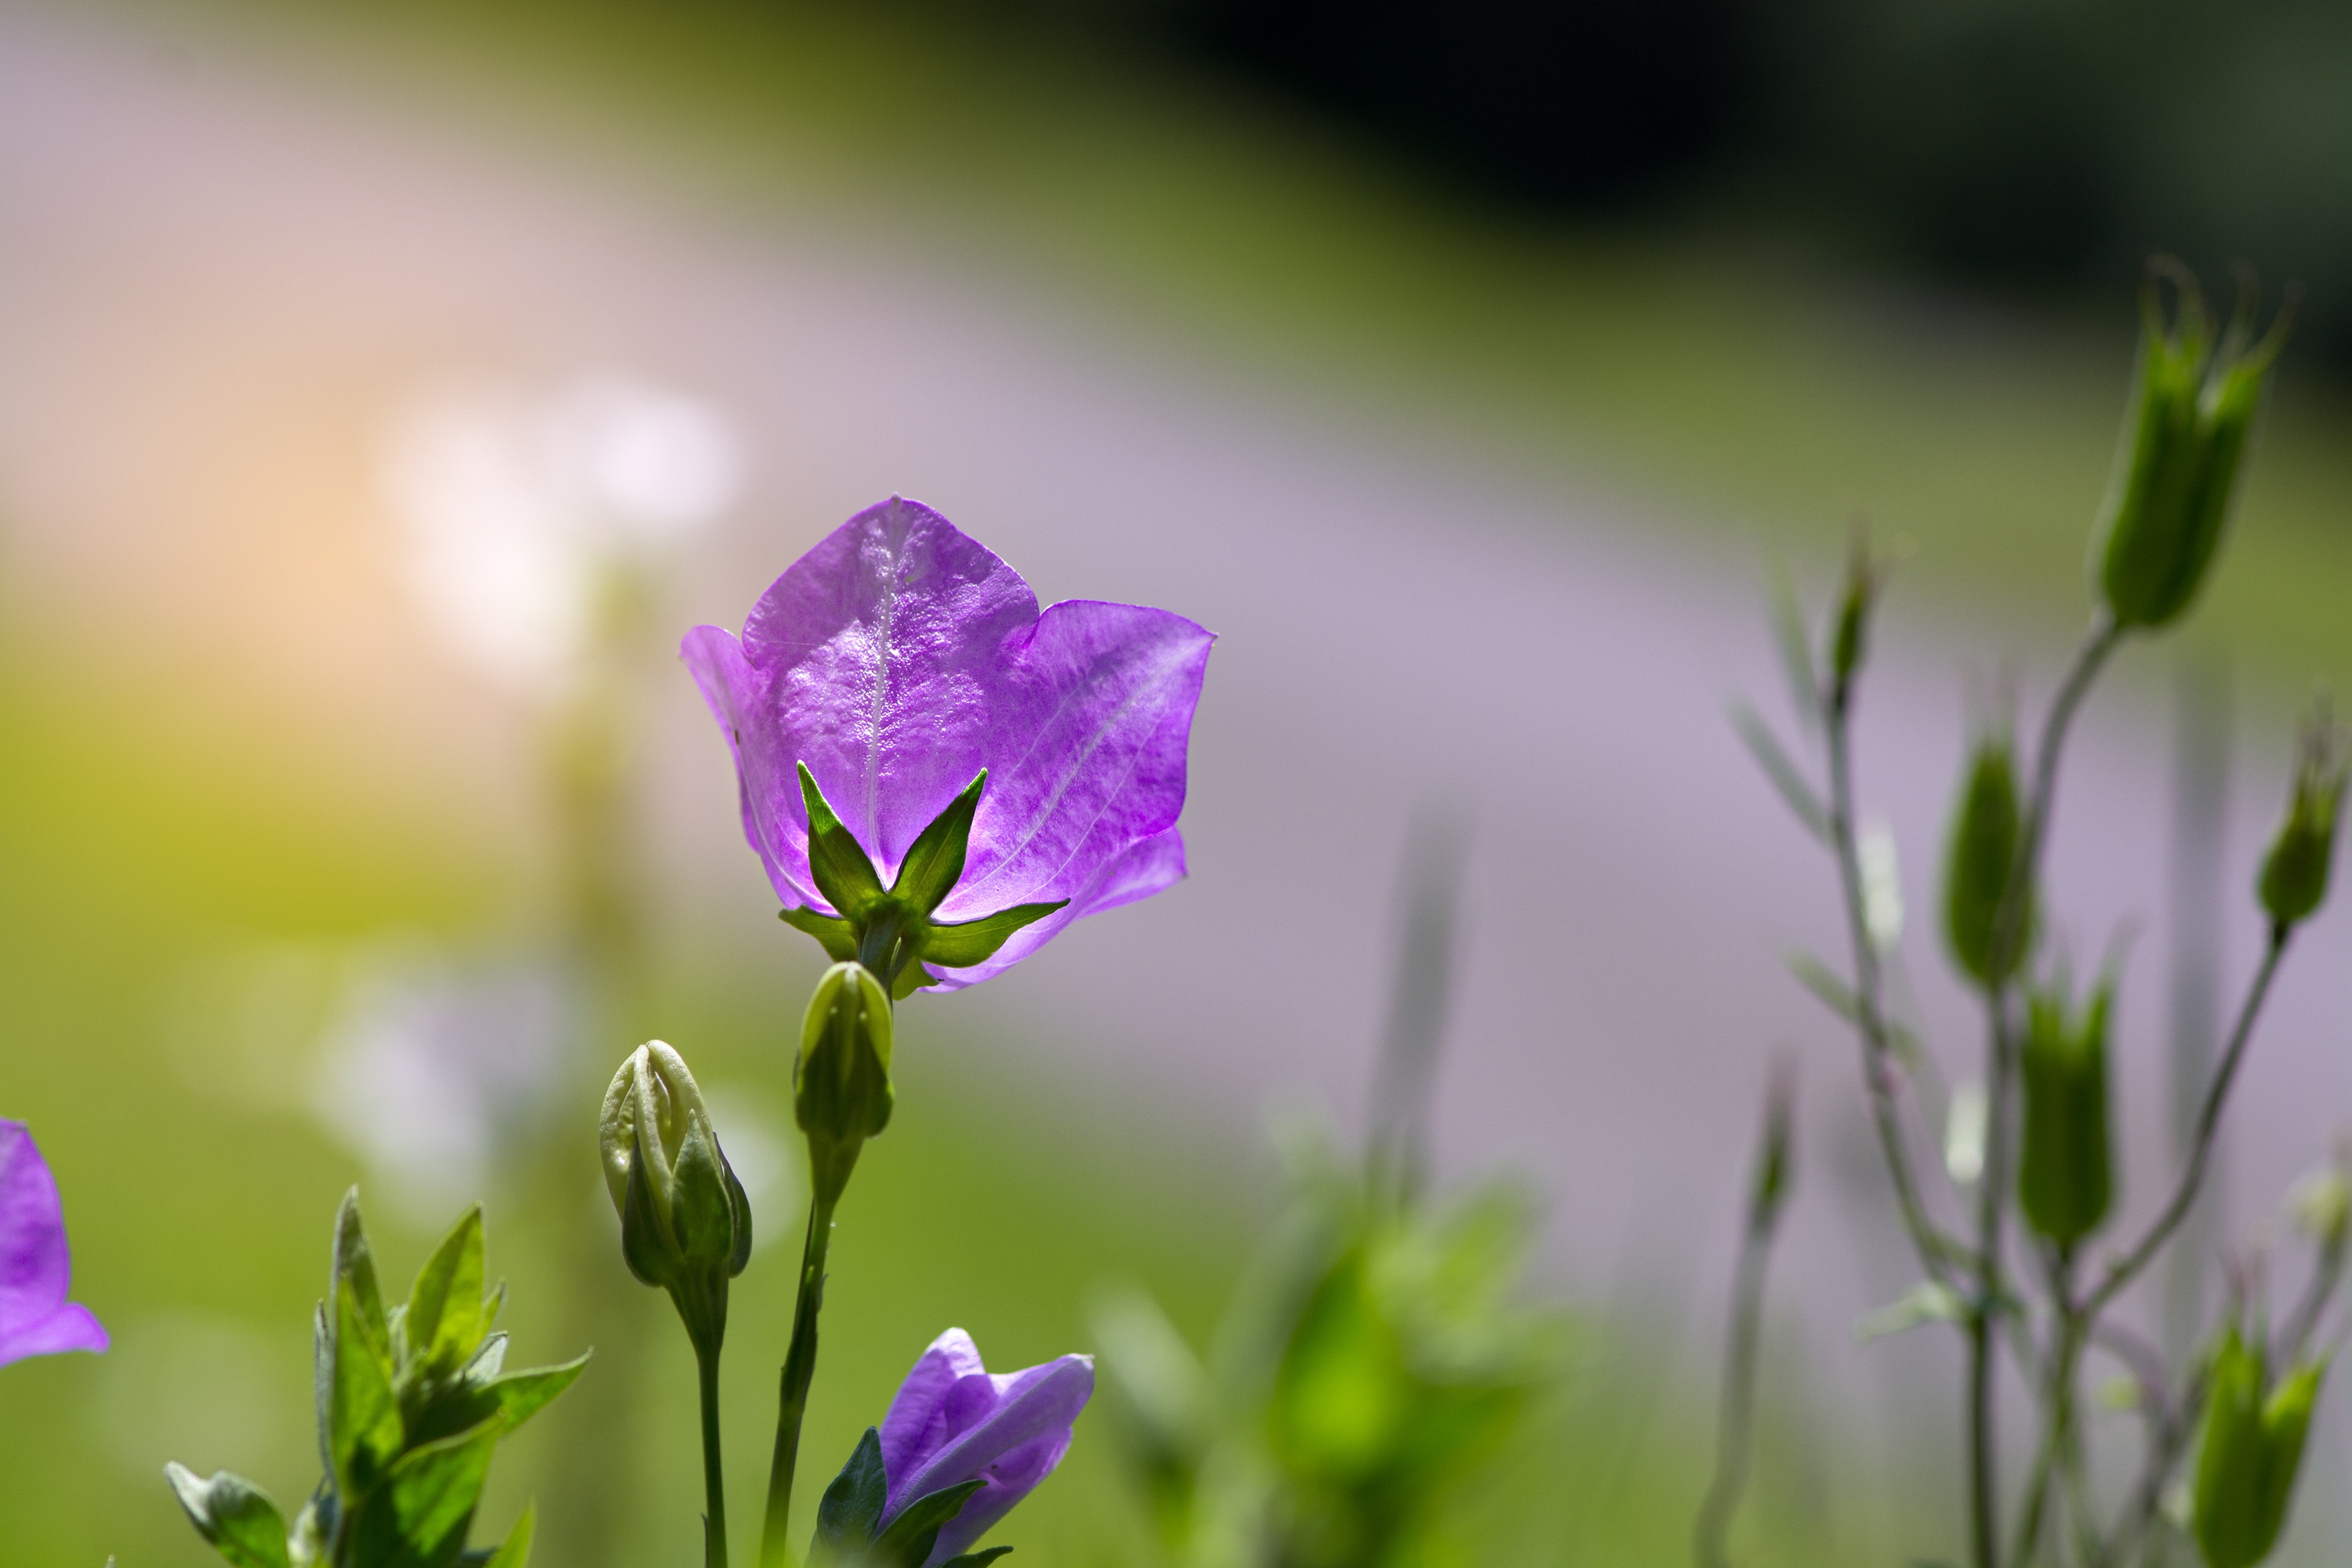
nature, blossom, plant, meadow, flower, purple, petal, bloom, summer, green, botany, garden, close, flora, wildflower, close up, violet, flower garden, purple flower, bellflower, macro photography, ornamental plant, in the garden, flowering plant, plant stem, land plant